Madison Keys

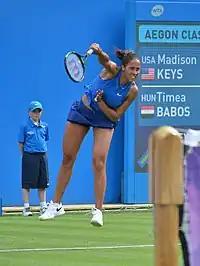
Keys serving

Keys has described her own game as "I have a pretty good serve and a pretty good forehand, but what people notice the most is how hard I can hit the ball and how much power is behind my shots." She has been listed at 5' 10" since she was 14 years old, which helped her play in pro events from a young age. She has used her tall frame to develop a style of play around hitting big serves and powerful groundstrokes on both the forehand and backhand sides. Keys's junior coach Chris Evert compared her level of power at 18 years old to that of Serena Williams, saying "I can almost say she almost matches Serena [Williams'] serve as far as power. Out of all the players out there, she comes the closest to Serena's serve. The power off both sides is tremendous for someone that young." Keys is particularly known for hitting strong forehand groundstrokes. Former world No. 1 Karolína Plíšková, who also has an elite forehand, and 2017 US Open champion Sloane Stephens have both said that Keys has the best forehand in the game.